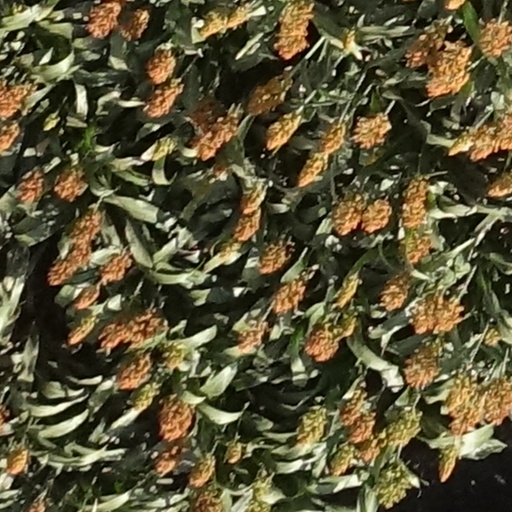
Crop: sorghum